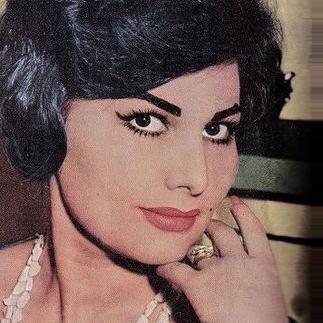
Age: 22